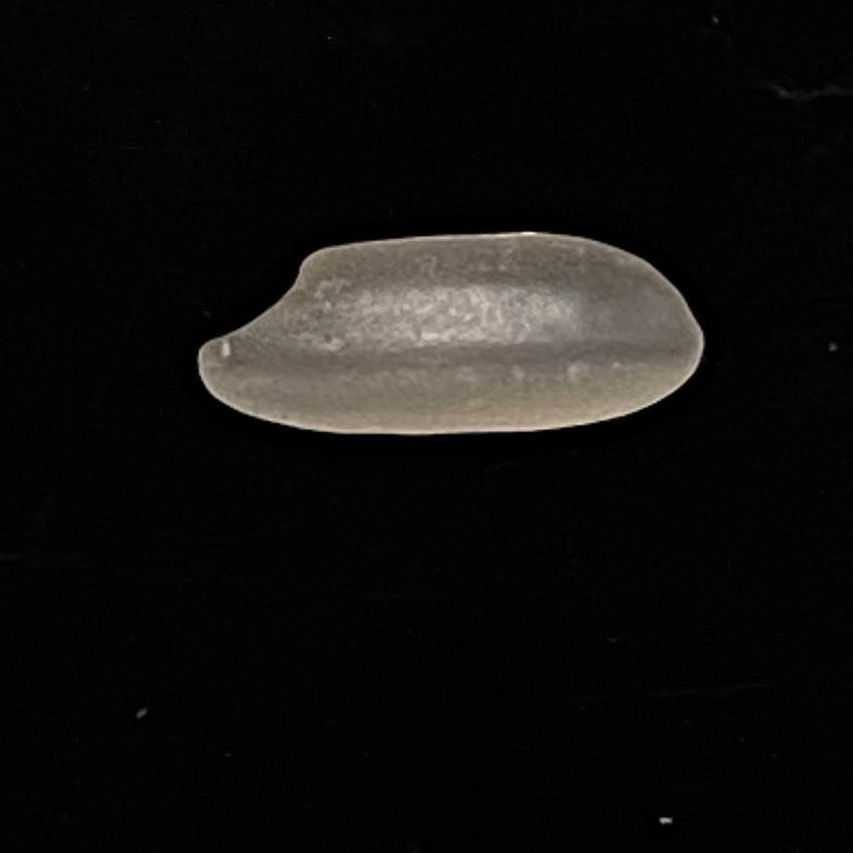
Rice variety: Subol_Lota